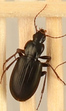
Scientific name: Calathus advena
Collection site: Rocky Mountains NEON (RMNP), plot RMNP_014